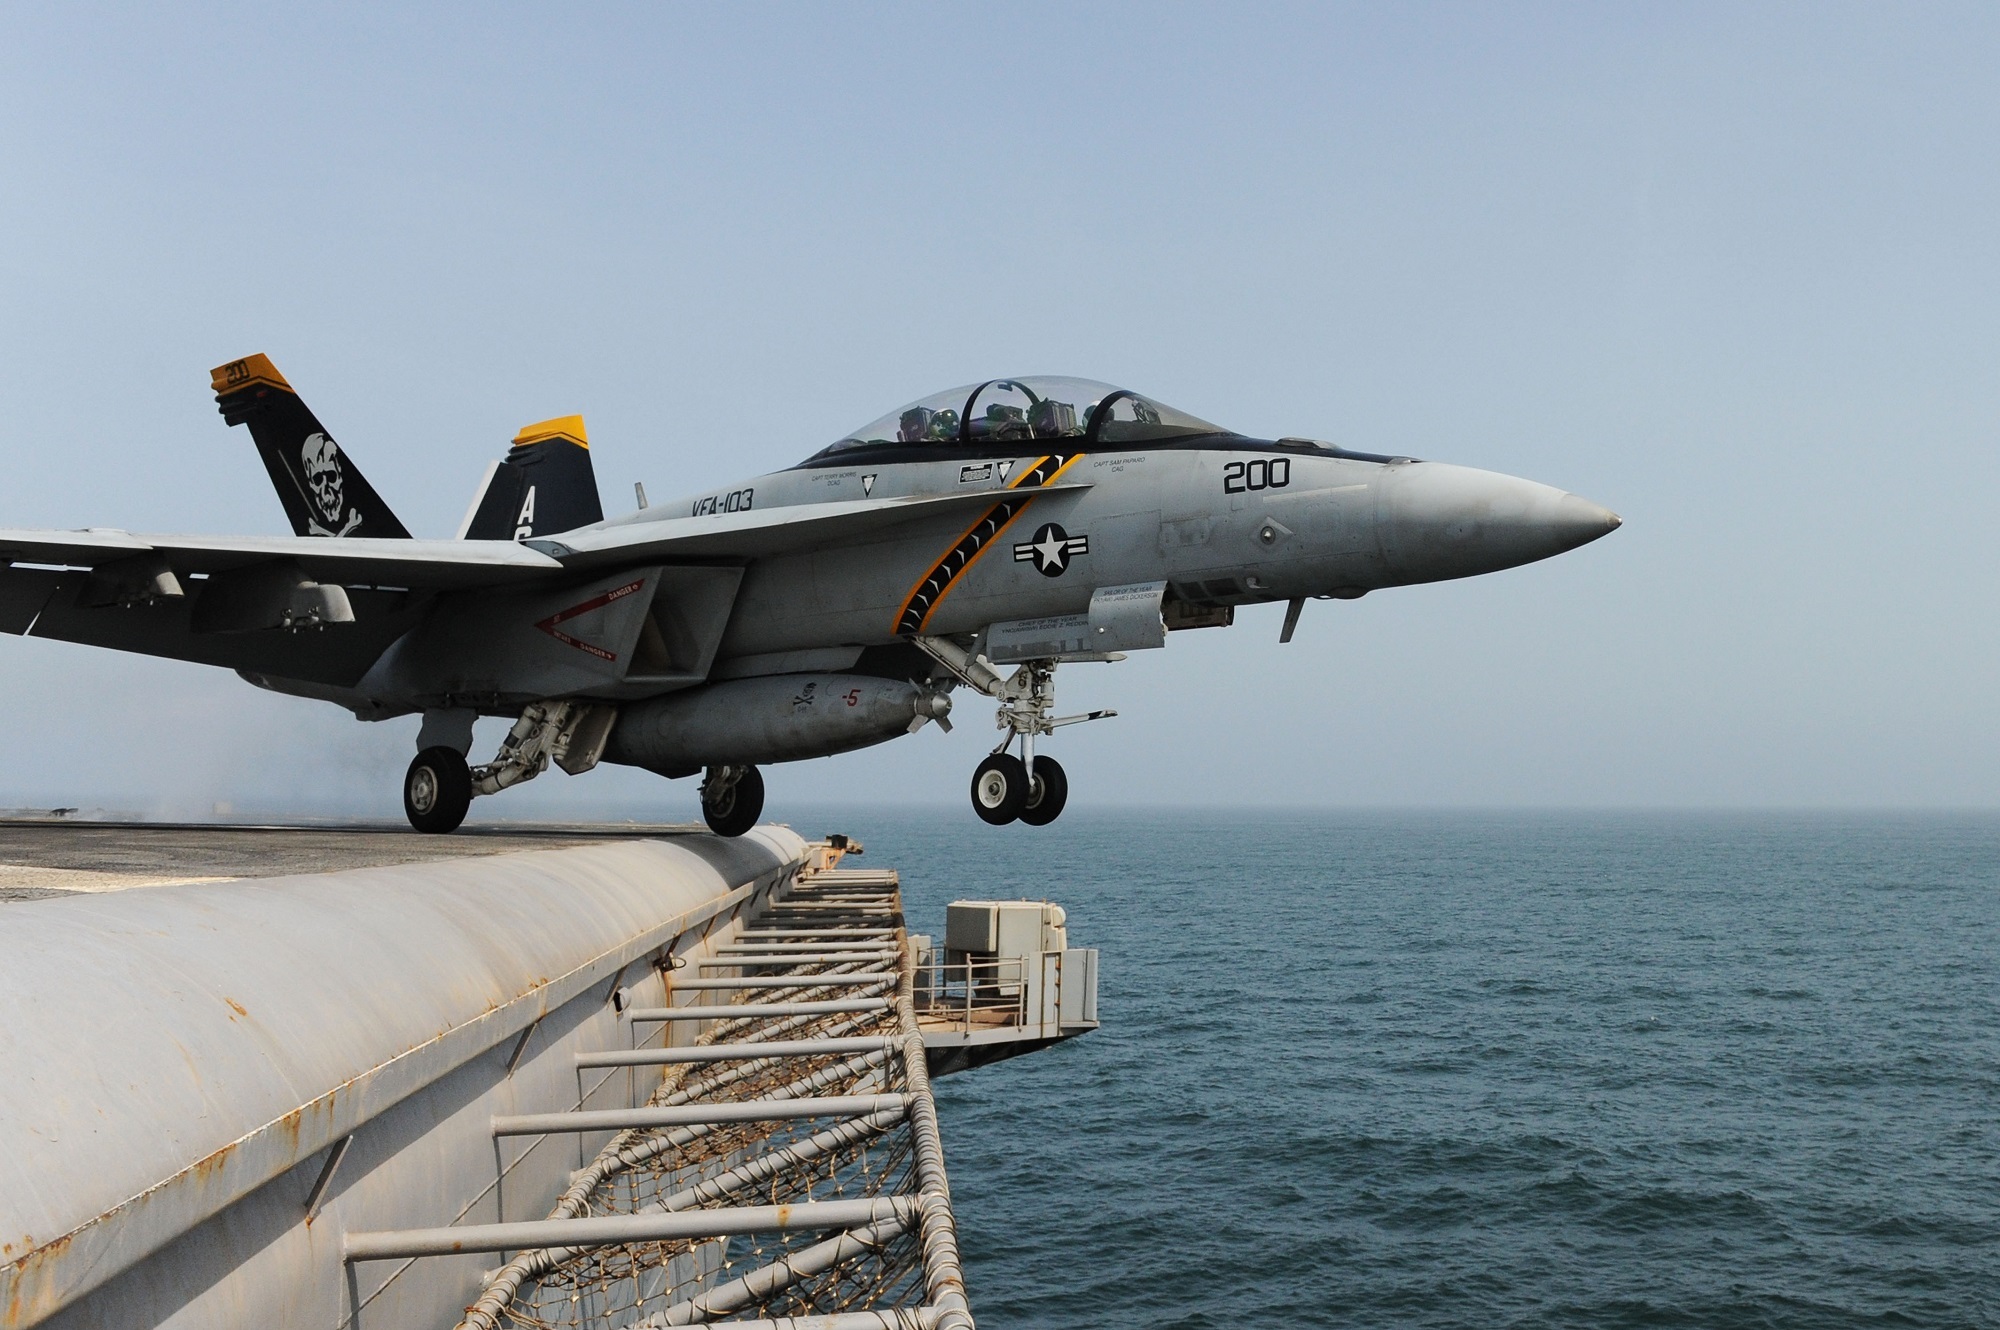
sea, ocean, ship, airplane, plane, aircraft, military, jet, vessel, vehicle, aviation, flight, launch, nautical, maritime, air force, jet aircraft, aircraft carrier, fighter aircraft, military aircraft, f 18, super hornet, atmosphere of earth, mcdonnell douglas fa 18 hornet, boeing fa 18e f super hornet, mcdonnell douglas f 15 eagle